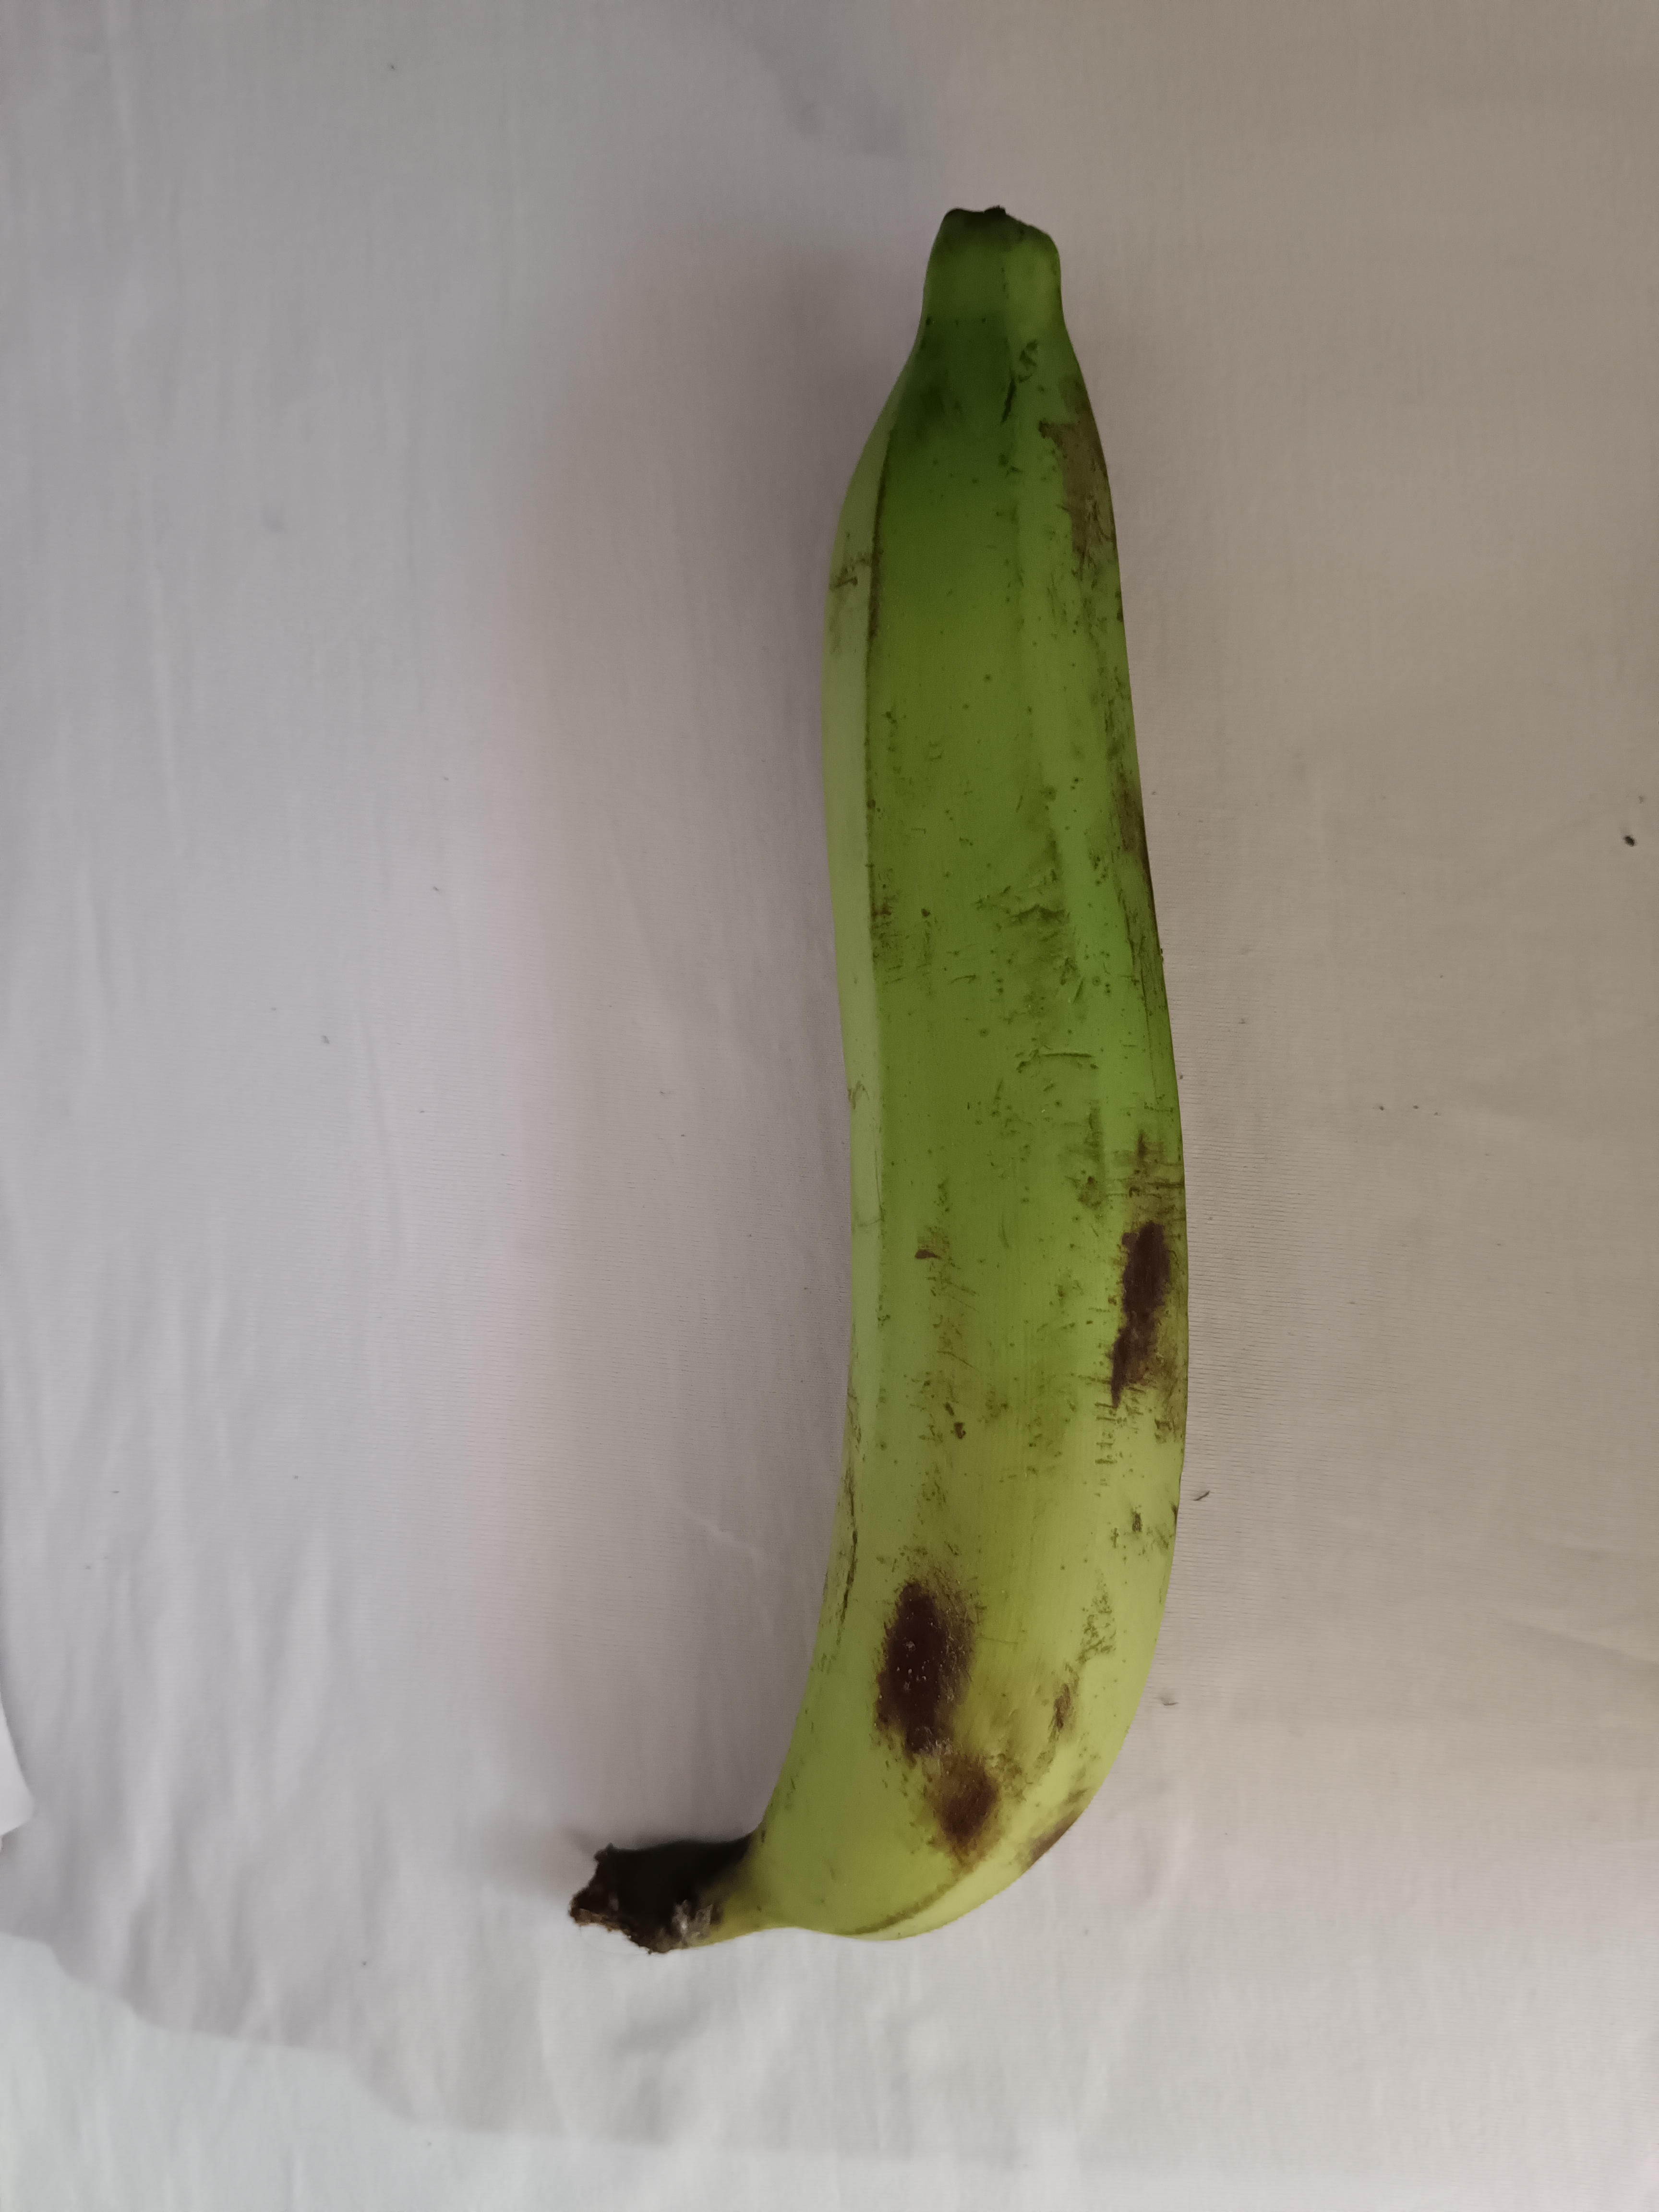
Banana variety: Shagor